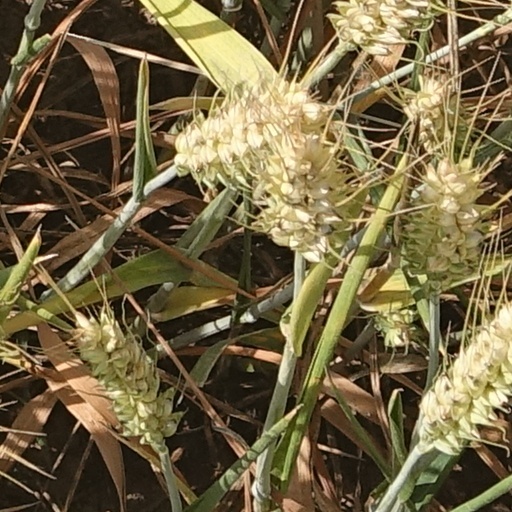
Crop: wheat